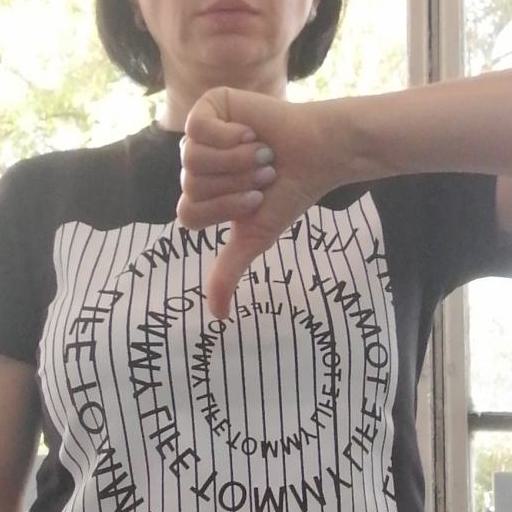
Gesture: dislike